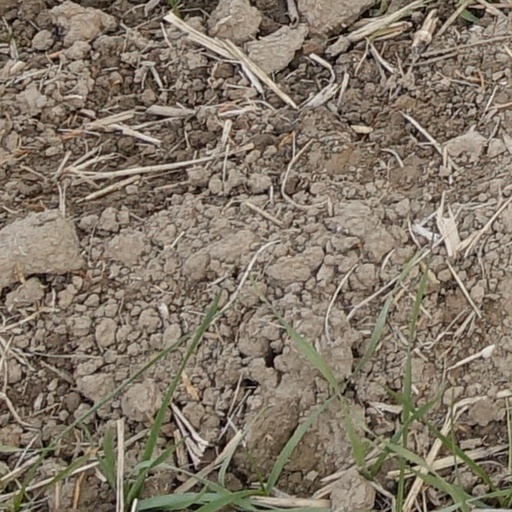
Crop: wheat